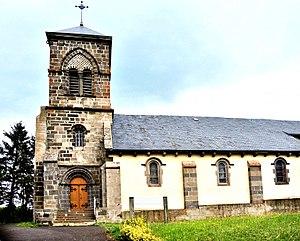
Eglise de l'Assomption de Saulzet-le-Froid. Puy-de-Dôme
Saulzet-le-Froid est une commune française, située dans le département du Puy-de-Dôme en région Auvergne-Rhône-Alpes, à 19,9 km de Clermont-Ferrand. Cette commune est située dans le parc naturel régional des volcans d'Auvergne.